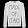
Label: Pullover